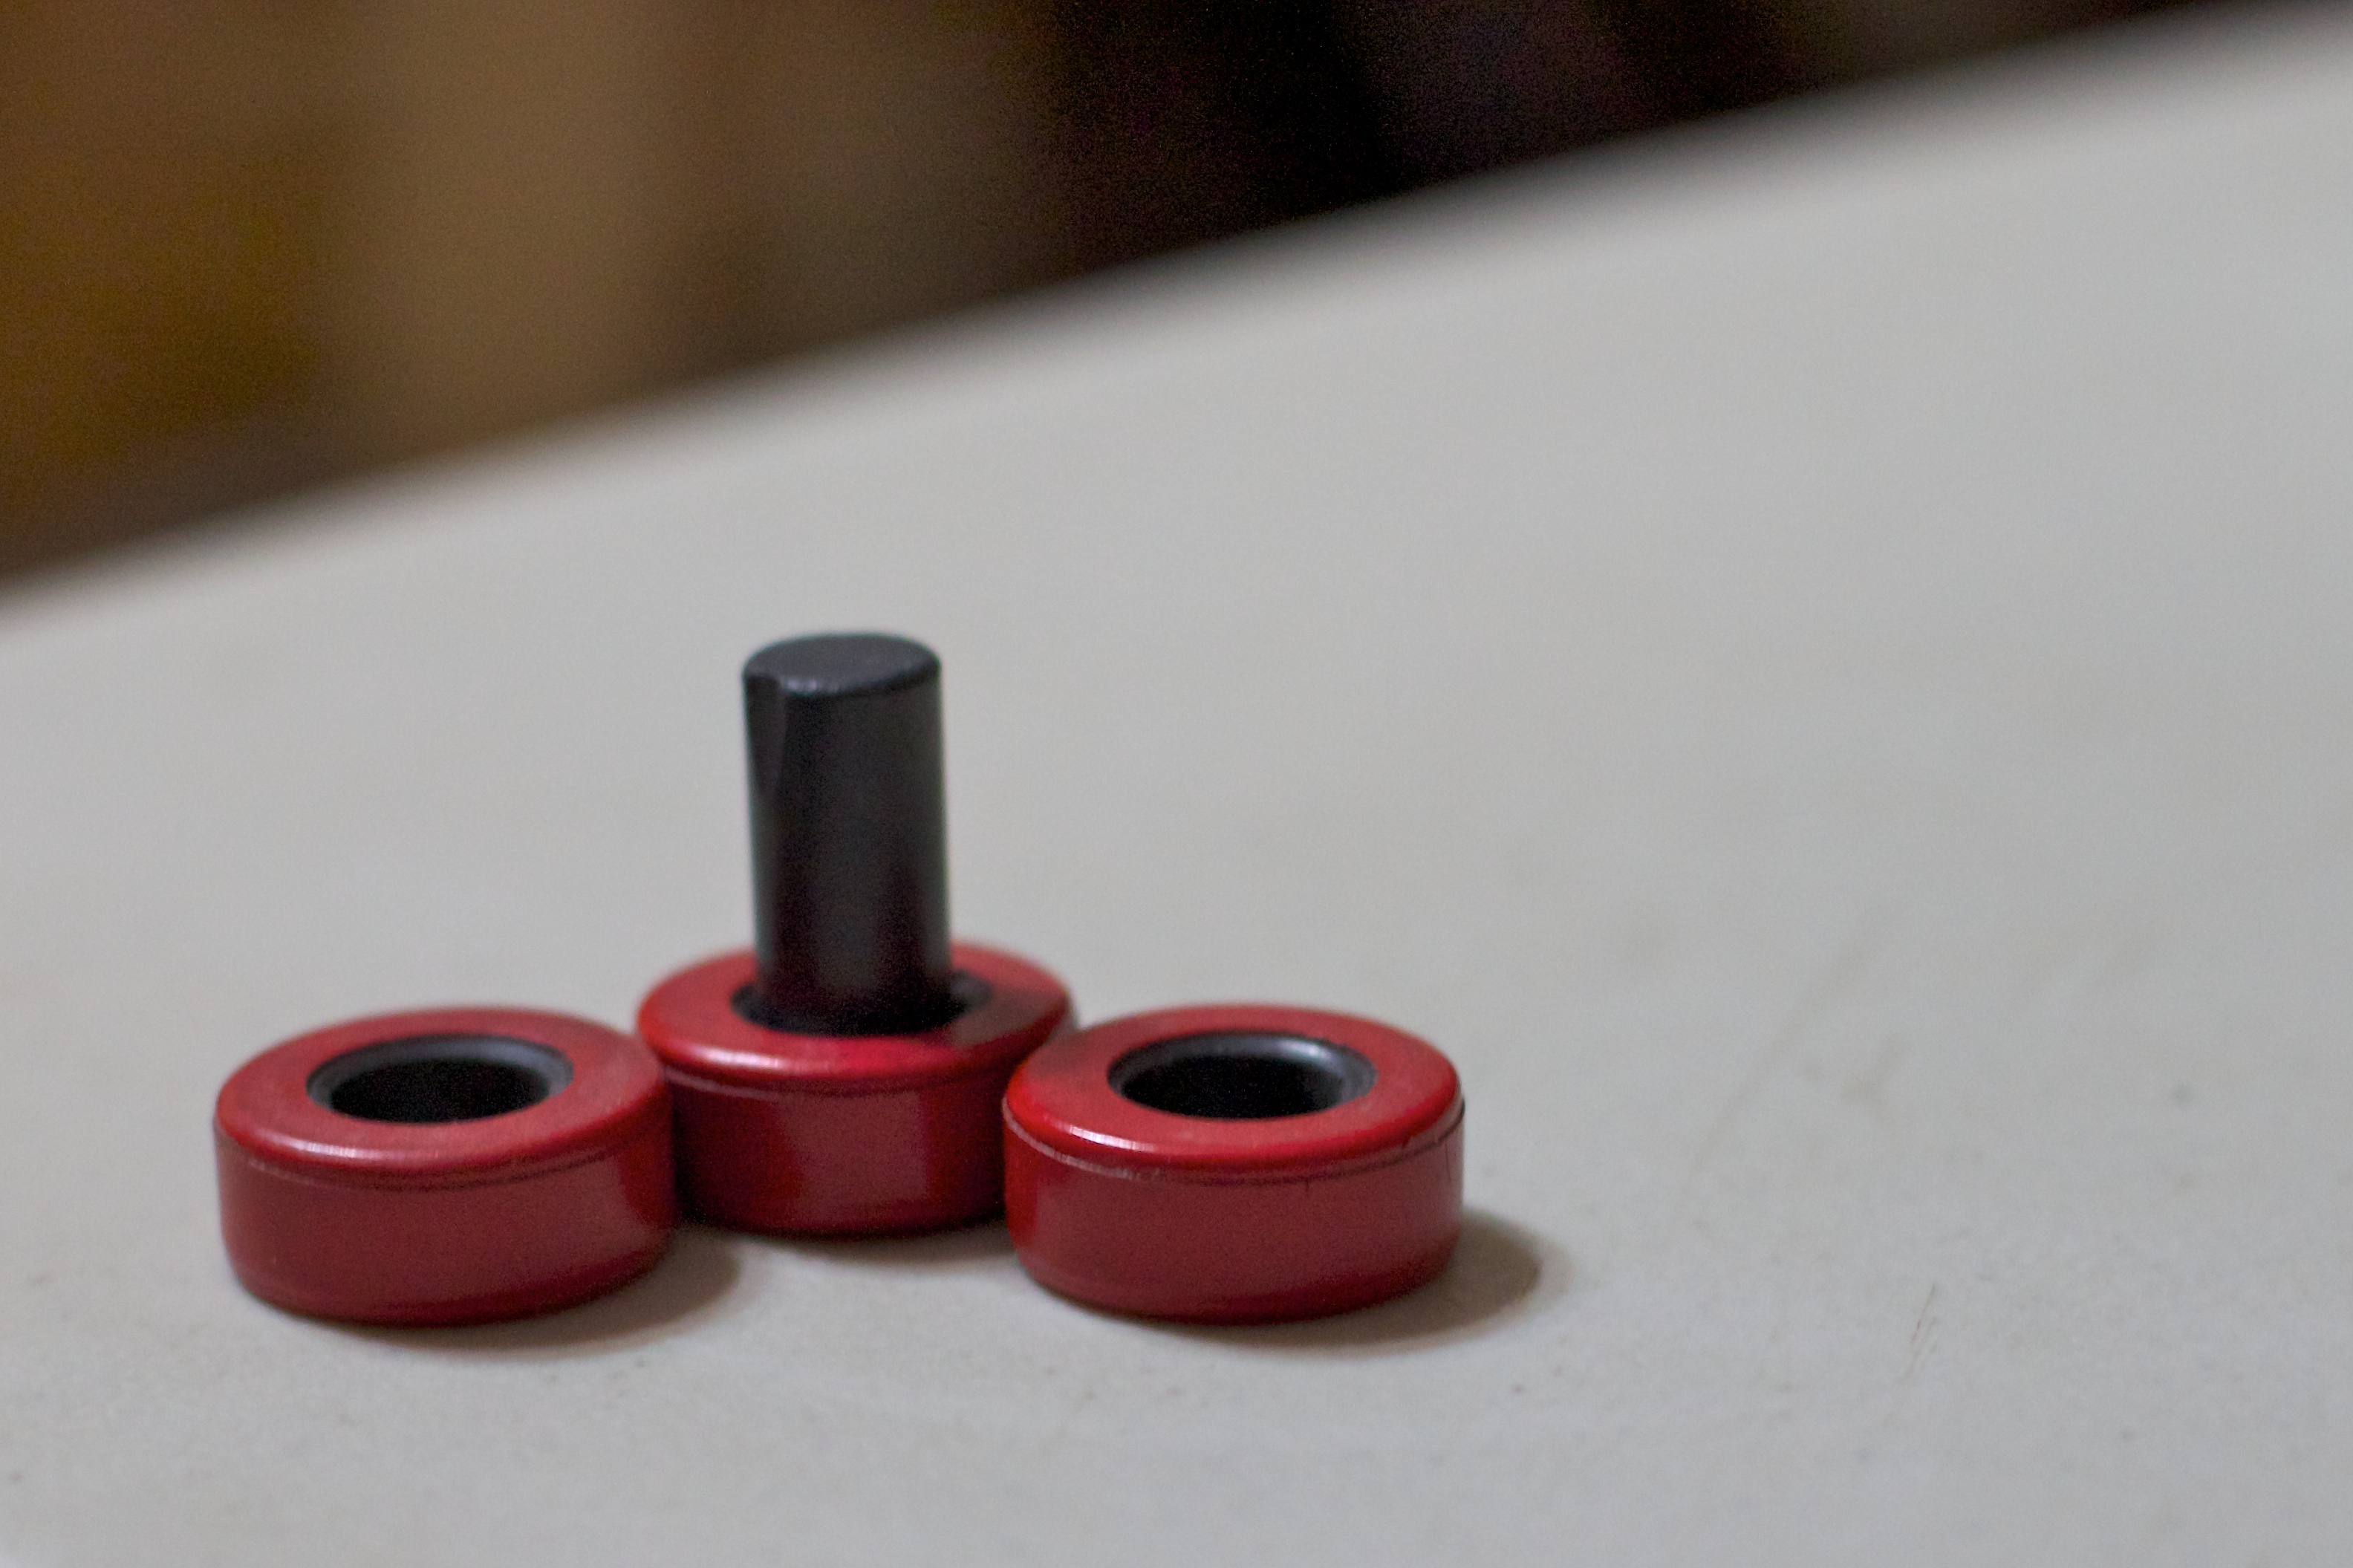
wheel, red, toy, product, magnet